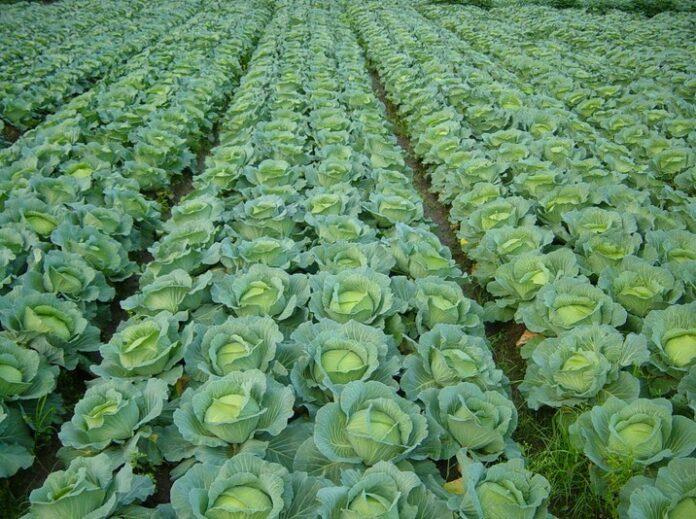
Shamba kubwa la kabeji zilizostawi ambazo zinasubiriwa kuvunwa. Kabeji hizi hutumika na matumizi ya binadamu hasa kama chakula pia hutumika katika kuuzwa masokoni.